A Humument

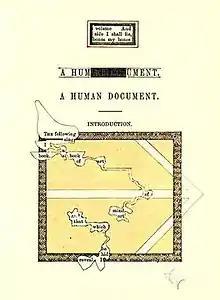
First page of "A Humument", 1970 edition

A Humument: A Treated Victorian Novel is an altered book by British artist Tom Phillips, published in its first edition in 1970 and completed in 2016. It is a piece of art created over W. H. Mallock's 1892 novel "A Human Document" whose title results from the partial deletion of the original title: "A Human document".